Vascular endothelial growth factor (VEGF) IRES A

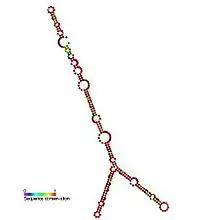
Predicted secondary structure and sequence conservation of IRES_VEGF_A

This family represents the vascular endothelial growth factor (VEGF) internal ribosome entry site (IRES) A. VEGF is an endothelial cell mitogen with many crucial functions such as embryogenic development and wound healing. The 5' UTR of VEGF mRNA contains two IRES elements which are able to promote efficient translation at the AUG start codon, this family represents IRES A.